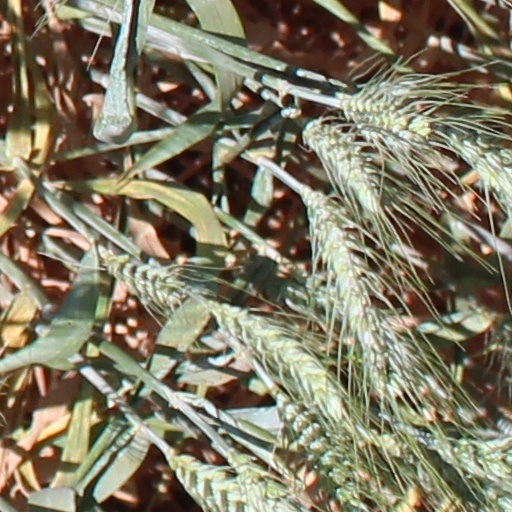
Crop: wheat